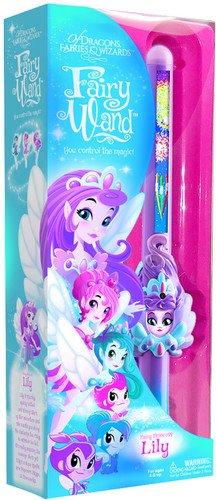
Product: Of Dragons, Fairies, and Wizards Fairy Lily Hand Held Wand, Purple
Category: Toys & Games | Dress Up & Pretend Play | Pretend Play
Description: A magical fairy lives inside the wand She will talk to you, teach you magic spells, and take you on amazing adventures.
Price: $23.85
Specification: ProductDimensions:5.8x2.5x15inches|ItemWeight:1pounds|ShippingWeight:1.05pounds(Viewshippingratesandpolicies)|DomesticShipping:ItemcanbeshippedwithinU.S.|InternationalShipping:Thisitemisnoteligibleforinternationalshipping.LearnMore|ASIN:B073SDGPFD|Itemmodelnumber:WG90003|Manufacturerrecommendedage:4yearsandup|Batteries:1CR123Abatteriesrequired.(included)